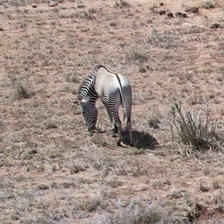
Pose orientation: back